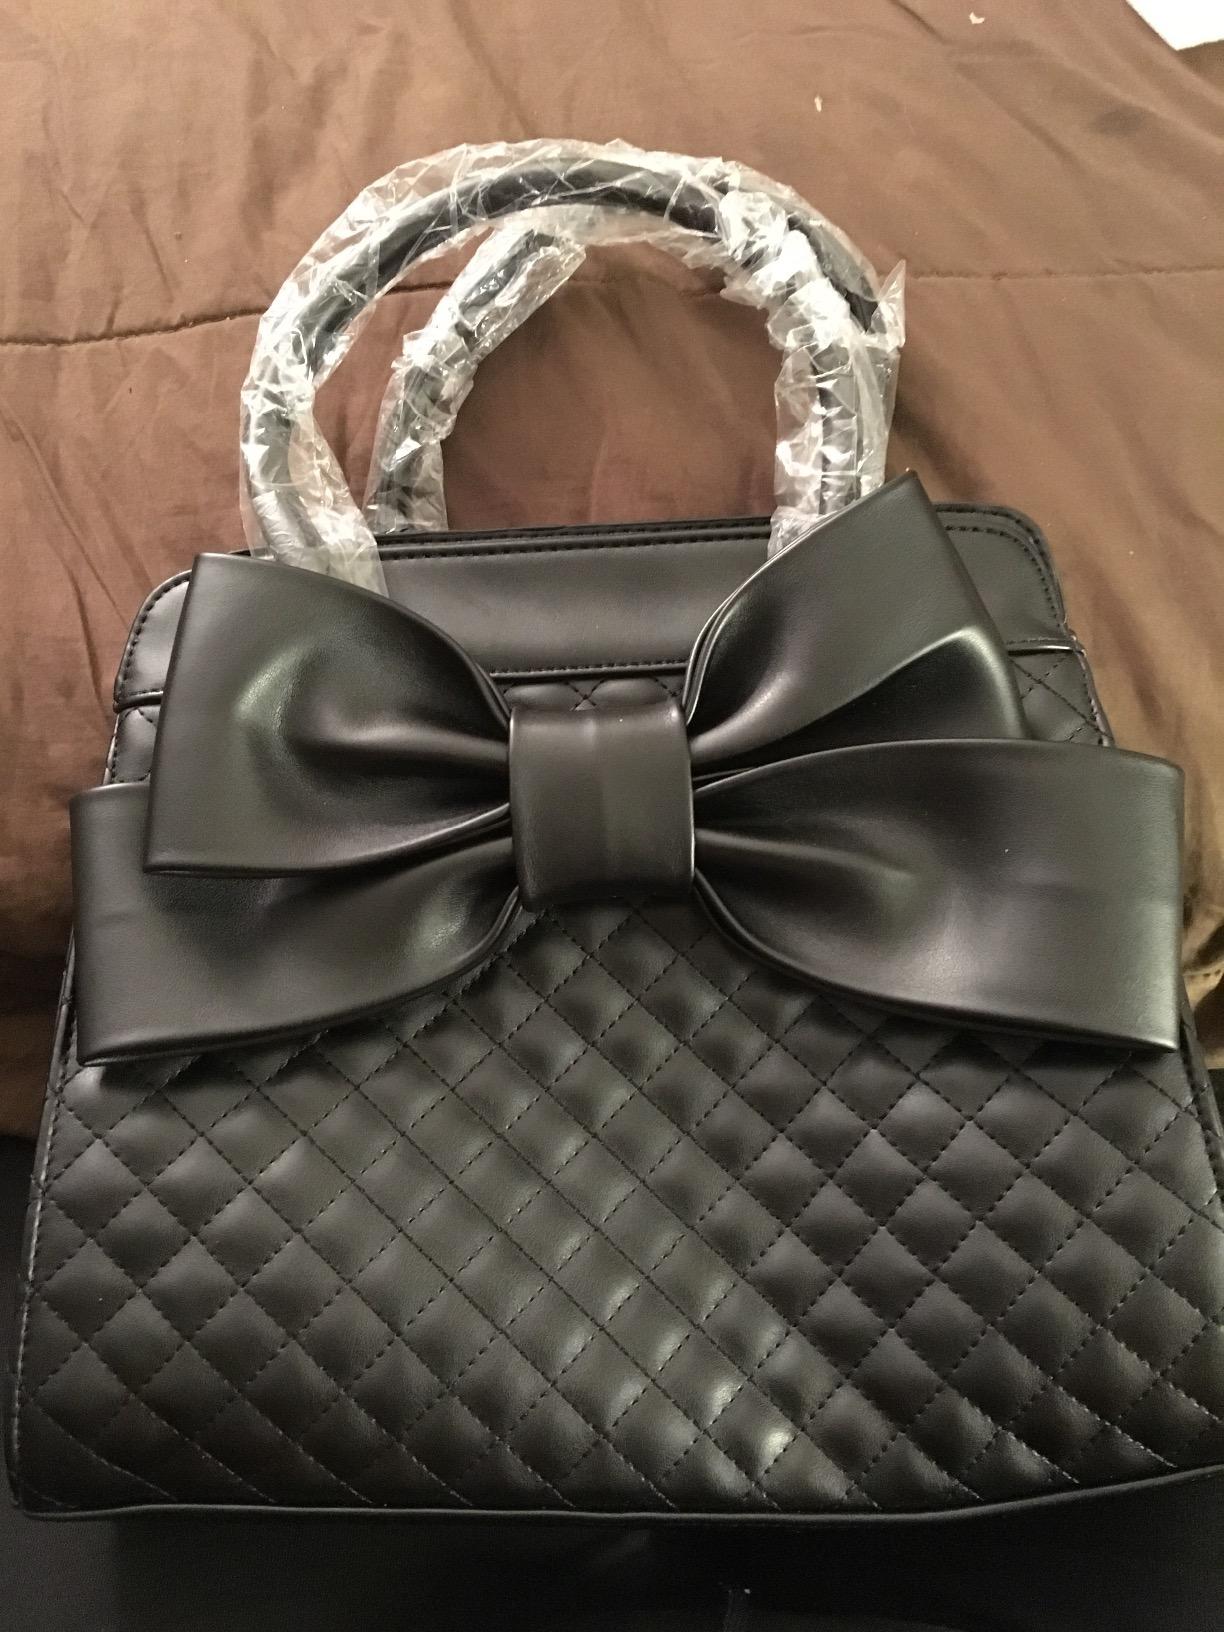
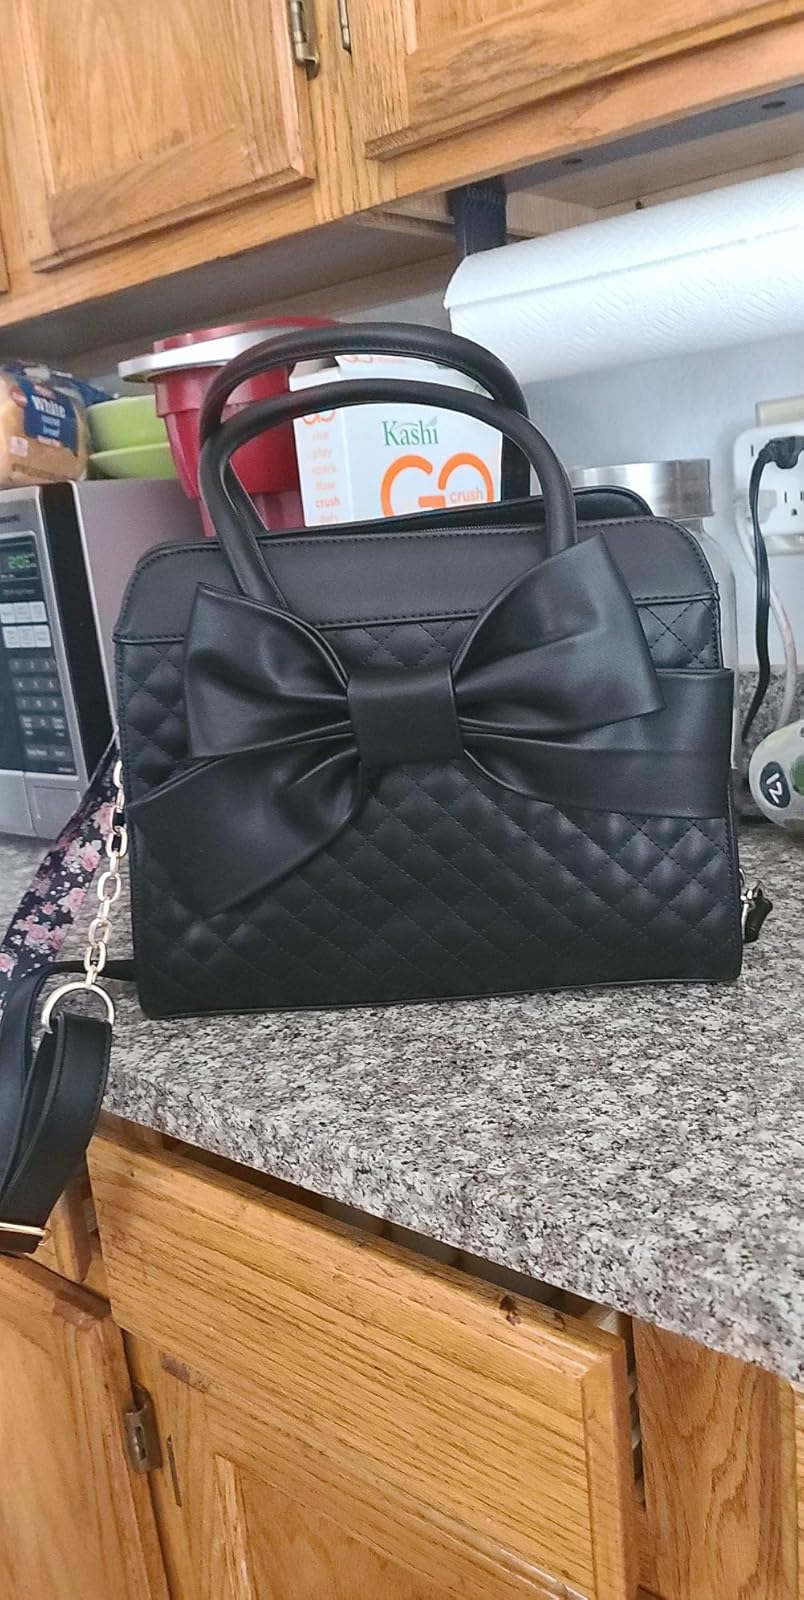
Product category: accessories_handbag
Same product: yes